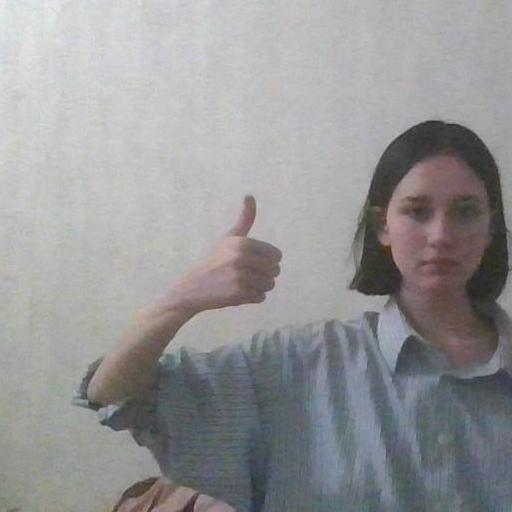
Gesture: like